County of Gawler

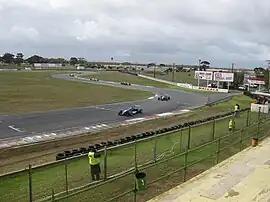
Mallala Motor Sport Park at Mallala in the Hundred of Grace

The County of Gawler is one of the 49 cadastral counties of South Australia. It was proclaimed in 1842 by Governor George Grey and named for the former Governor George Gawler. It is bounded by the Wakefield River in the north, Gulf St Vincent in the west, the approximate path of Horrocks Highway in the east, and the Gawler River in the south.